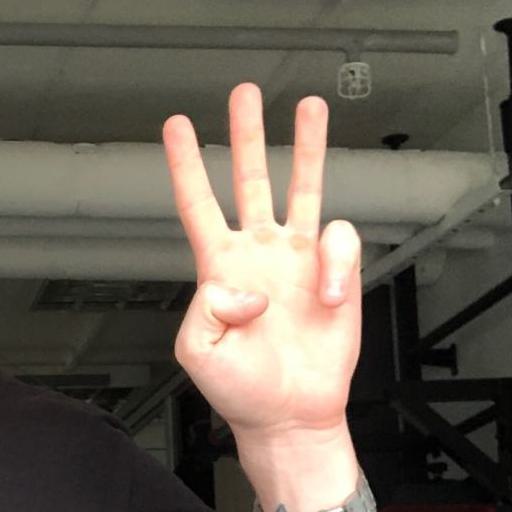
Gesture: three